Zack Martin

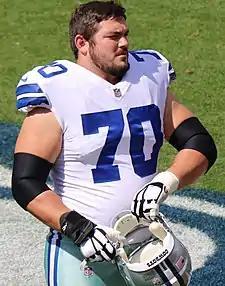
Martin with the Dallas Cowboys in 2017

Zachary Edward Martin (born November 20, 1990) is an American former professional football player who was a guard for 11 seasons in the National Football League (NFL), all for the Dallas Cowboys. He played college football for the Notre Dame Fighting Irish and was selected by the Cowboys in the first round of the 2014 NFL draft. Named to the NFL 2010s All-Decade Team, Martin made nine Pro Bowl and nine All-Pro teams.